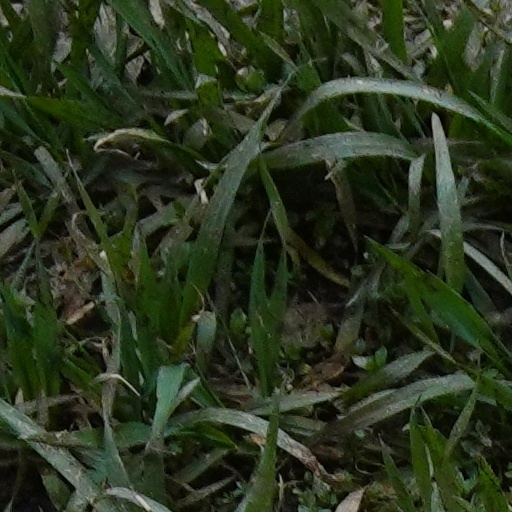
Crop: wheat